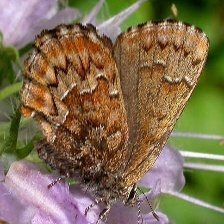
Species: EASTERN PINE ELFIN